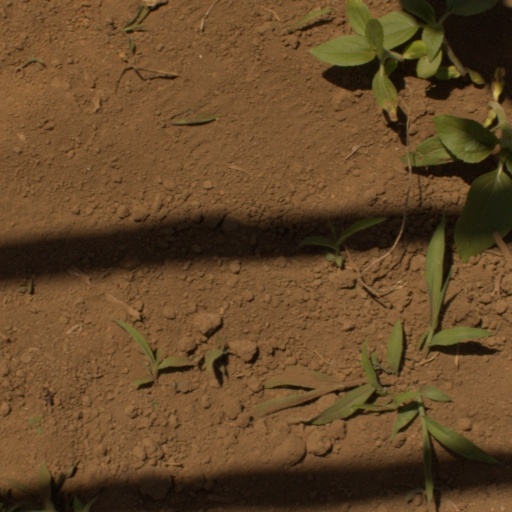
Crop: Jerusalem artichoke